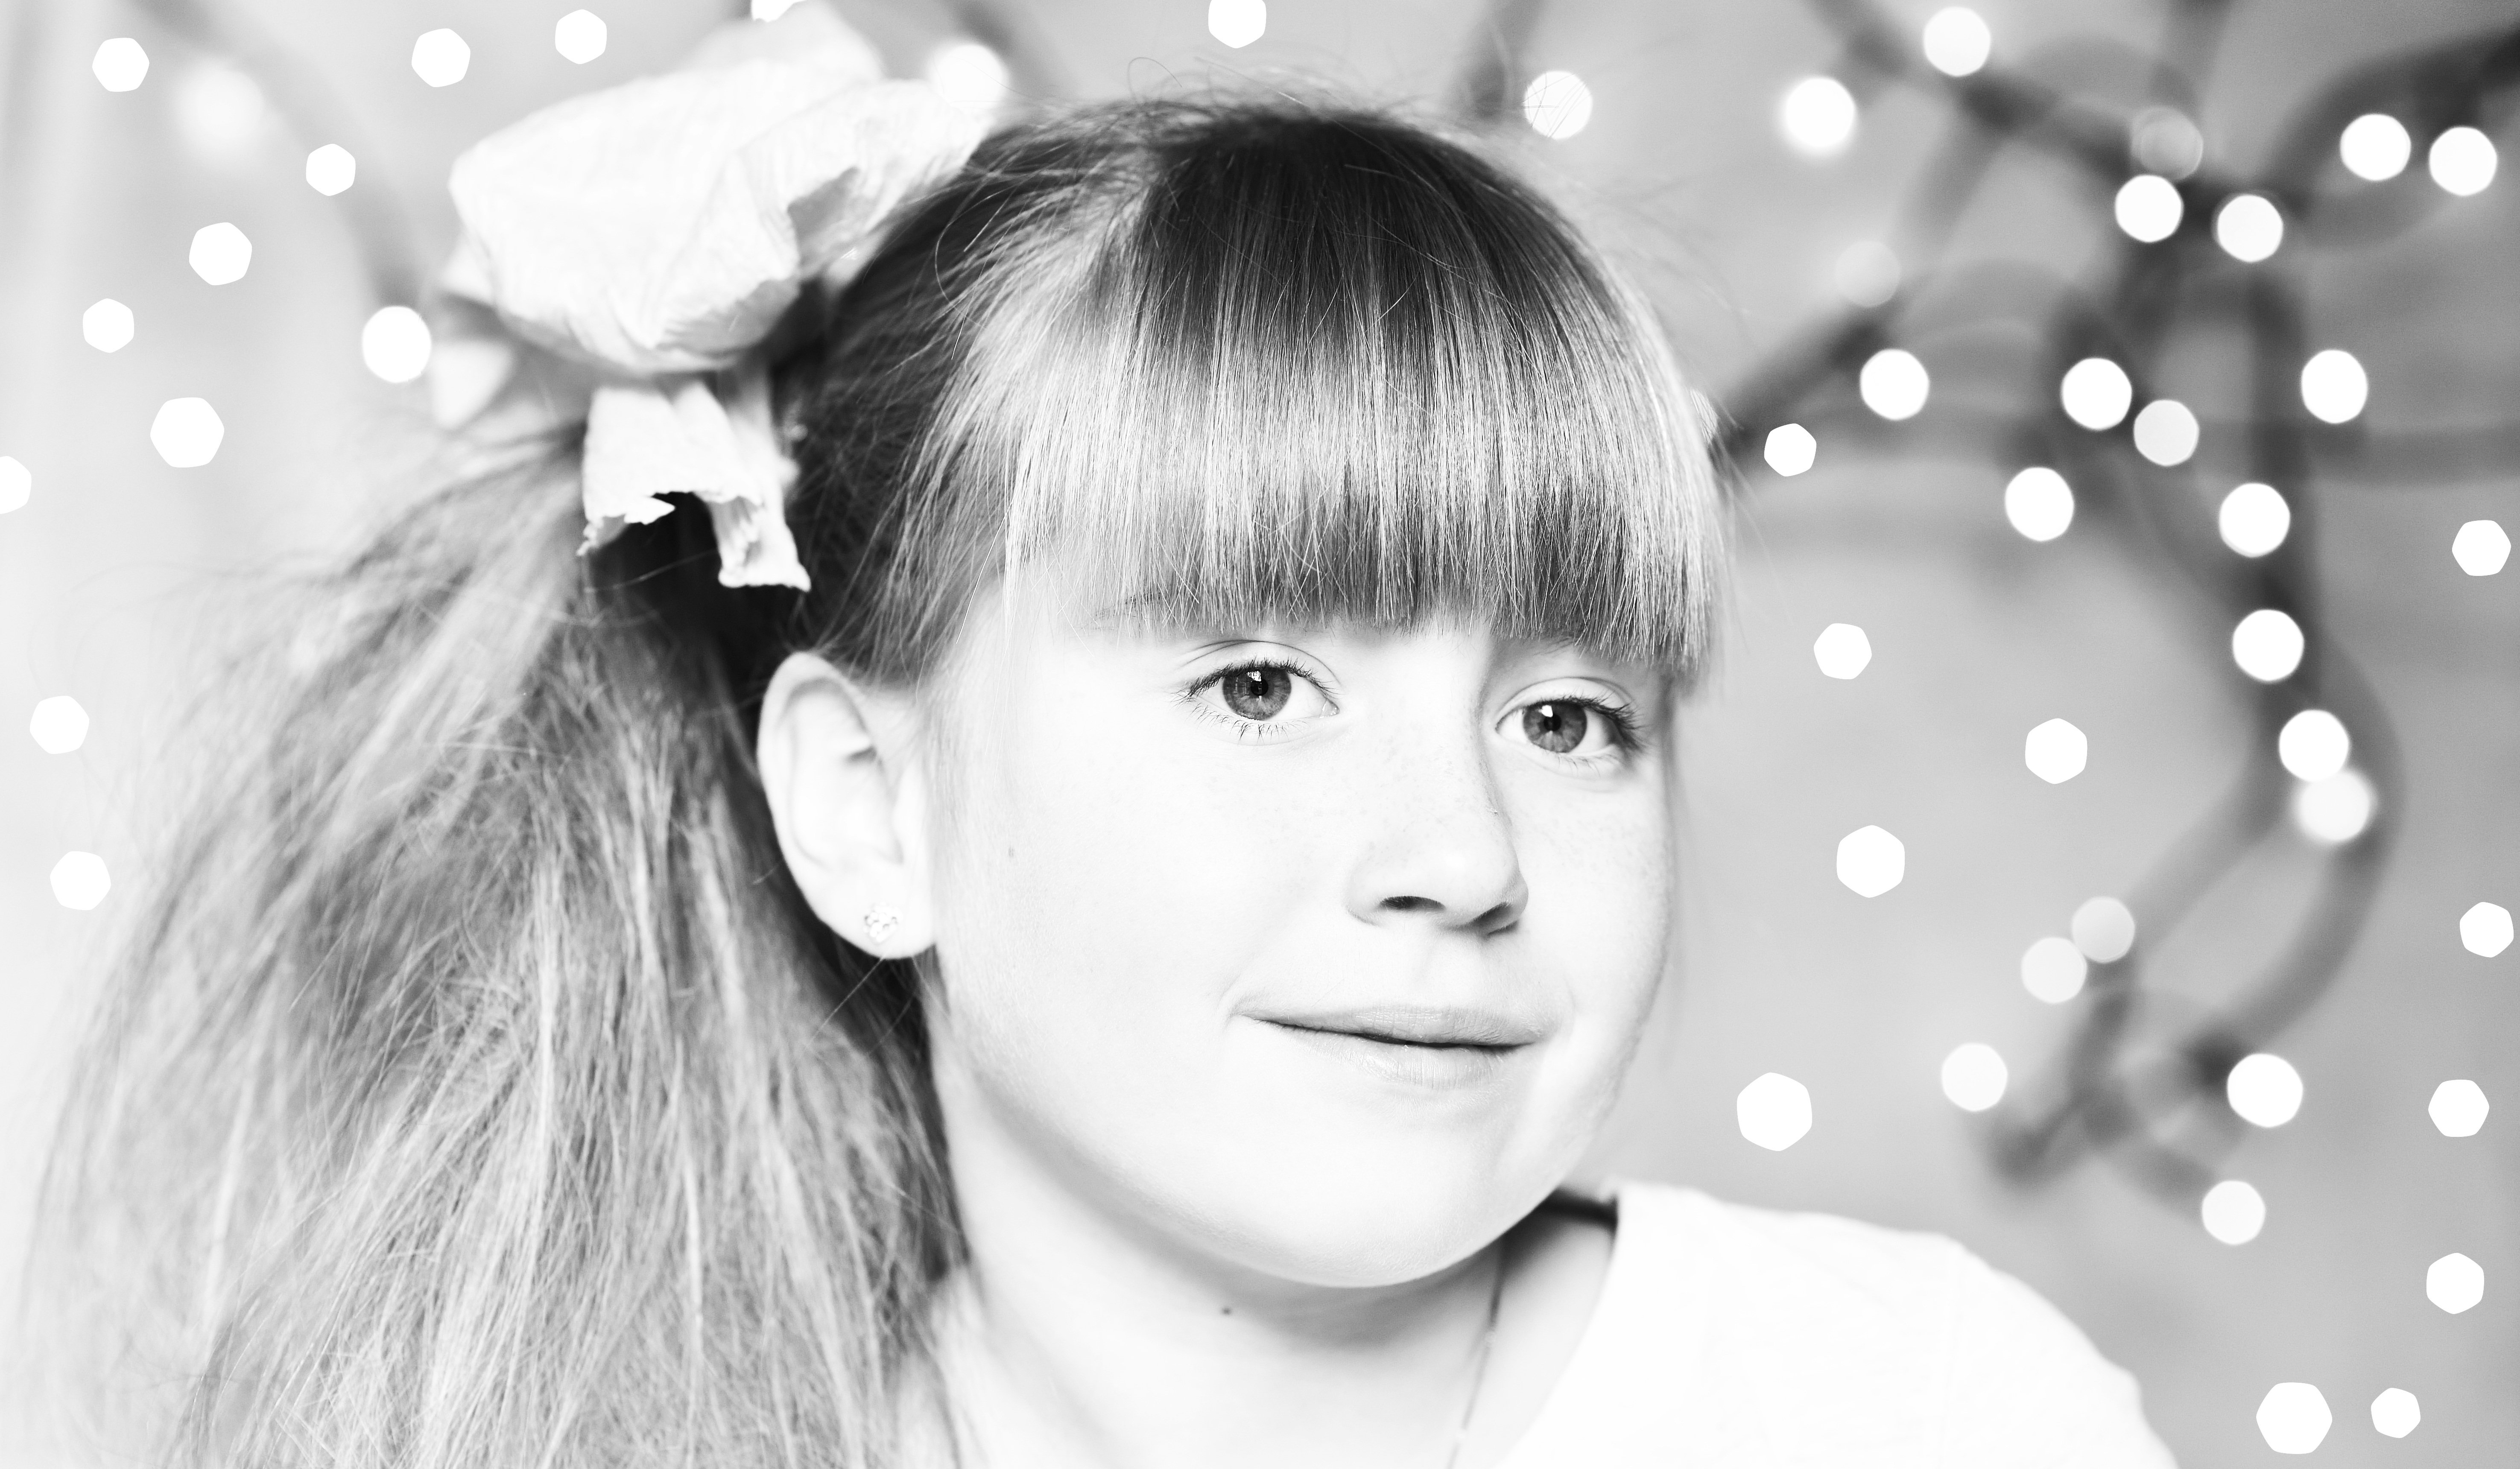
person, black and white, girl, white, photography, portrait, child, monochrome, smile, face, happy, eye, photograph, skin, beauty, organ, emotion, monochrome photography, portrait photography